Almonte, Spain

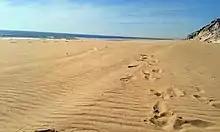
Low tide in Almonte

Finally, 26 km south from Almonte, in the Atlantic coast, the town of Matalascañas was built during the late 60s. It consists of an urban area 4 km long and 1 km wide along the coast. Around 3,000 inhabitants live here permanently. From west to east, it starts with a lighthouse and the business centre. It consists mainly of detached one-floor houses with big gardens and swimming pools, most of them are taken for rent during the summer holidays. There are also tall residential flats, many 4-star hotels and restaurants, a golf course and wide turf spaces with a cycle lane throughout town. The lighthouse stands out for its unique triangular shape and was installed in 1994. It's 24 meters high and was included by the Spanish national newspaper "El País" in its list of the 10 most beautiful lighthouses.